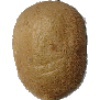
Label: Kiwi 1